Emakimono

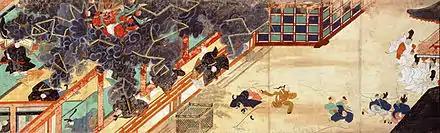
The vengeful spirit of Sugawara no Michizane is unleashed on the palace in the form of a god of thunder, , 13th century

The era covering the end of the Heian period and much of the Kamakura period, or the 12th and 13th centuries, is commonly described by art historians as "the golden age" of the art of . Under the impetus of the new warrior class in power, and the new Buddhist sects, production was indeed very sustained and the themes and techniques more varied than before.